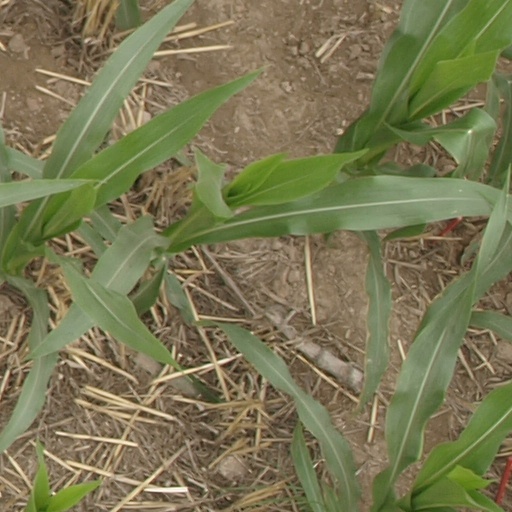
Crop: maize; corn